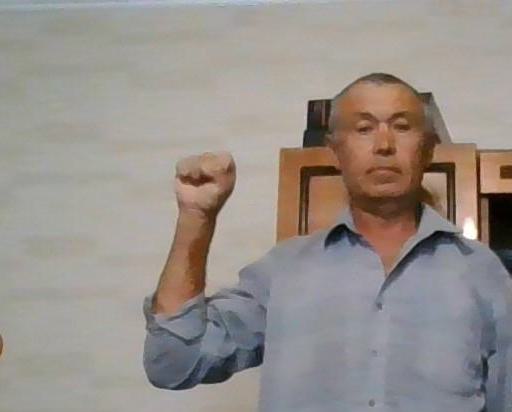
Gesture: fist